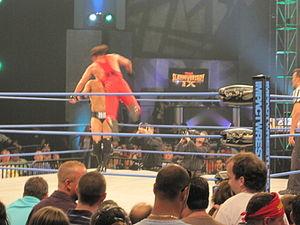
Steve Borden est un catcheur américain connu sous le nom de Sting. Il travaille pour la World Wrestling Entertainment comme ambassadeur de cette entreprise.